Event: Nepal Earthquake
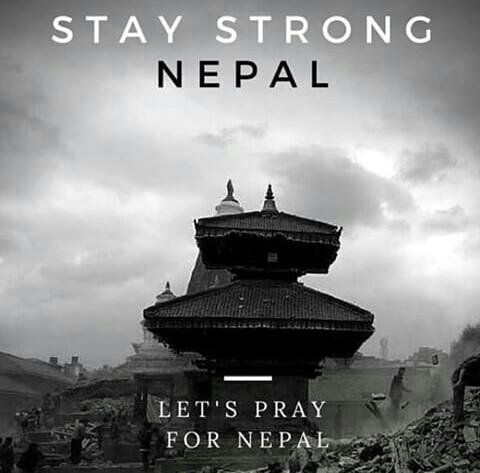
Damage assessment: no_damage